Philippe-Joseph Salazar

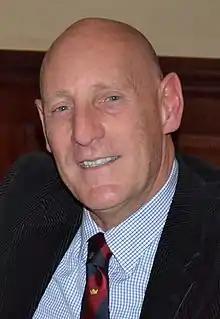
Philippe-Joseph Salazar, 2011

Philippe-Joseph Salazar (born 10 February 1955) is a French rhetorician and philosopher,